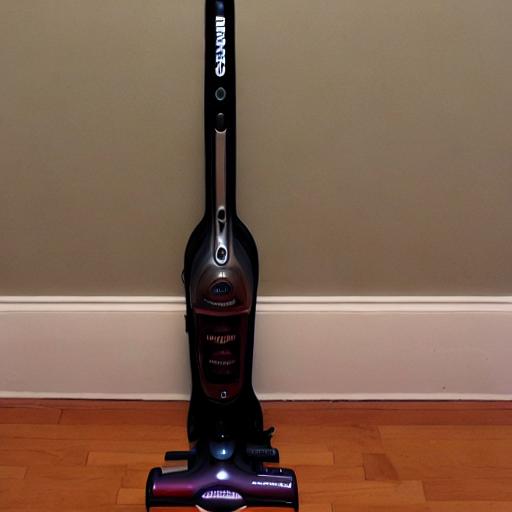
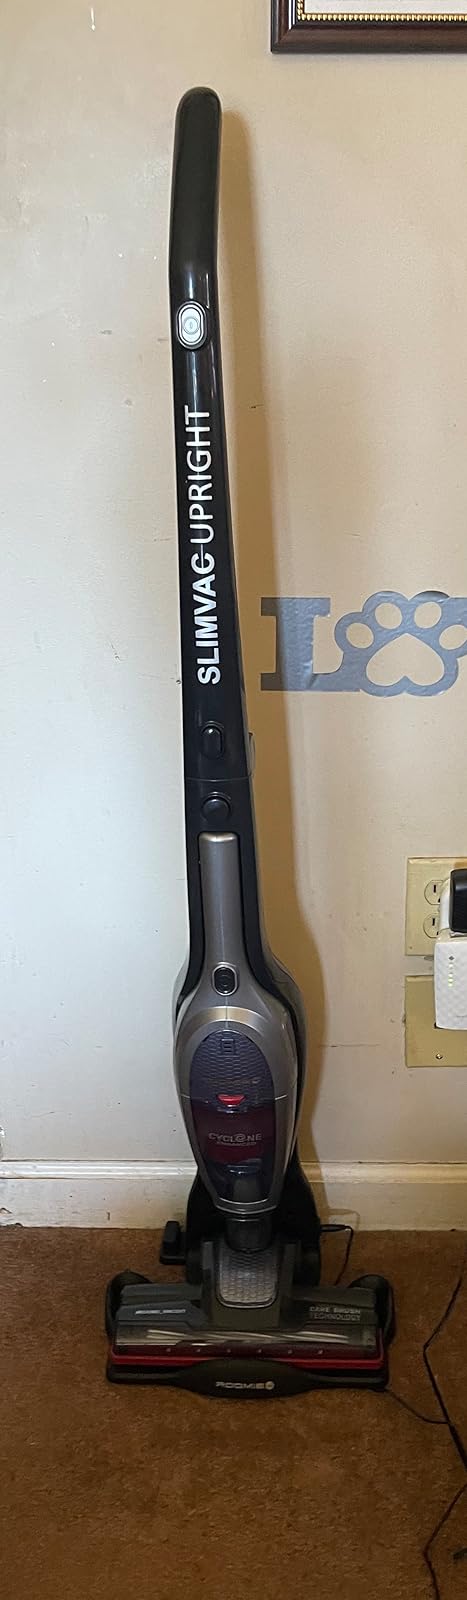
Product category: items_vacuum
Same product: no